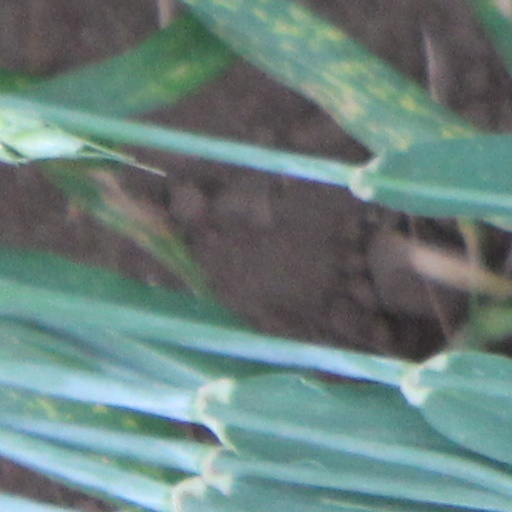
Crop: wheat